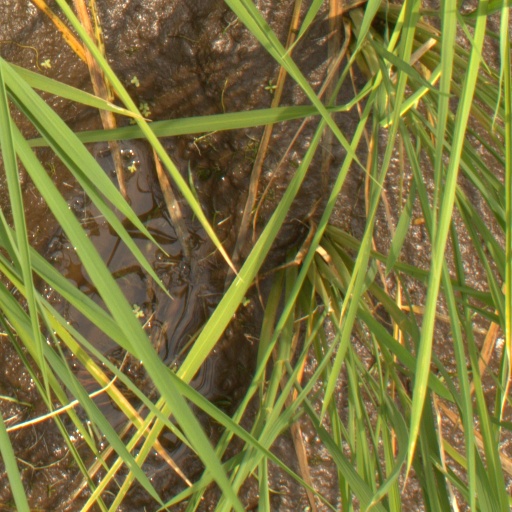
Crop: rice